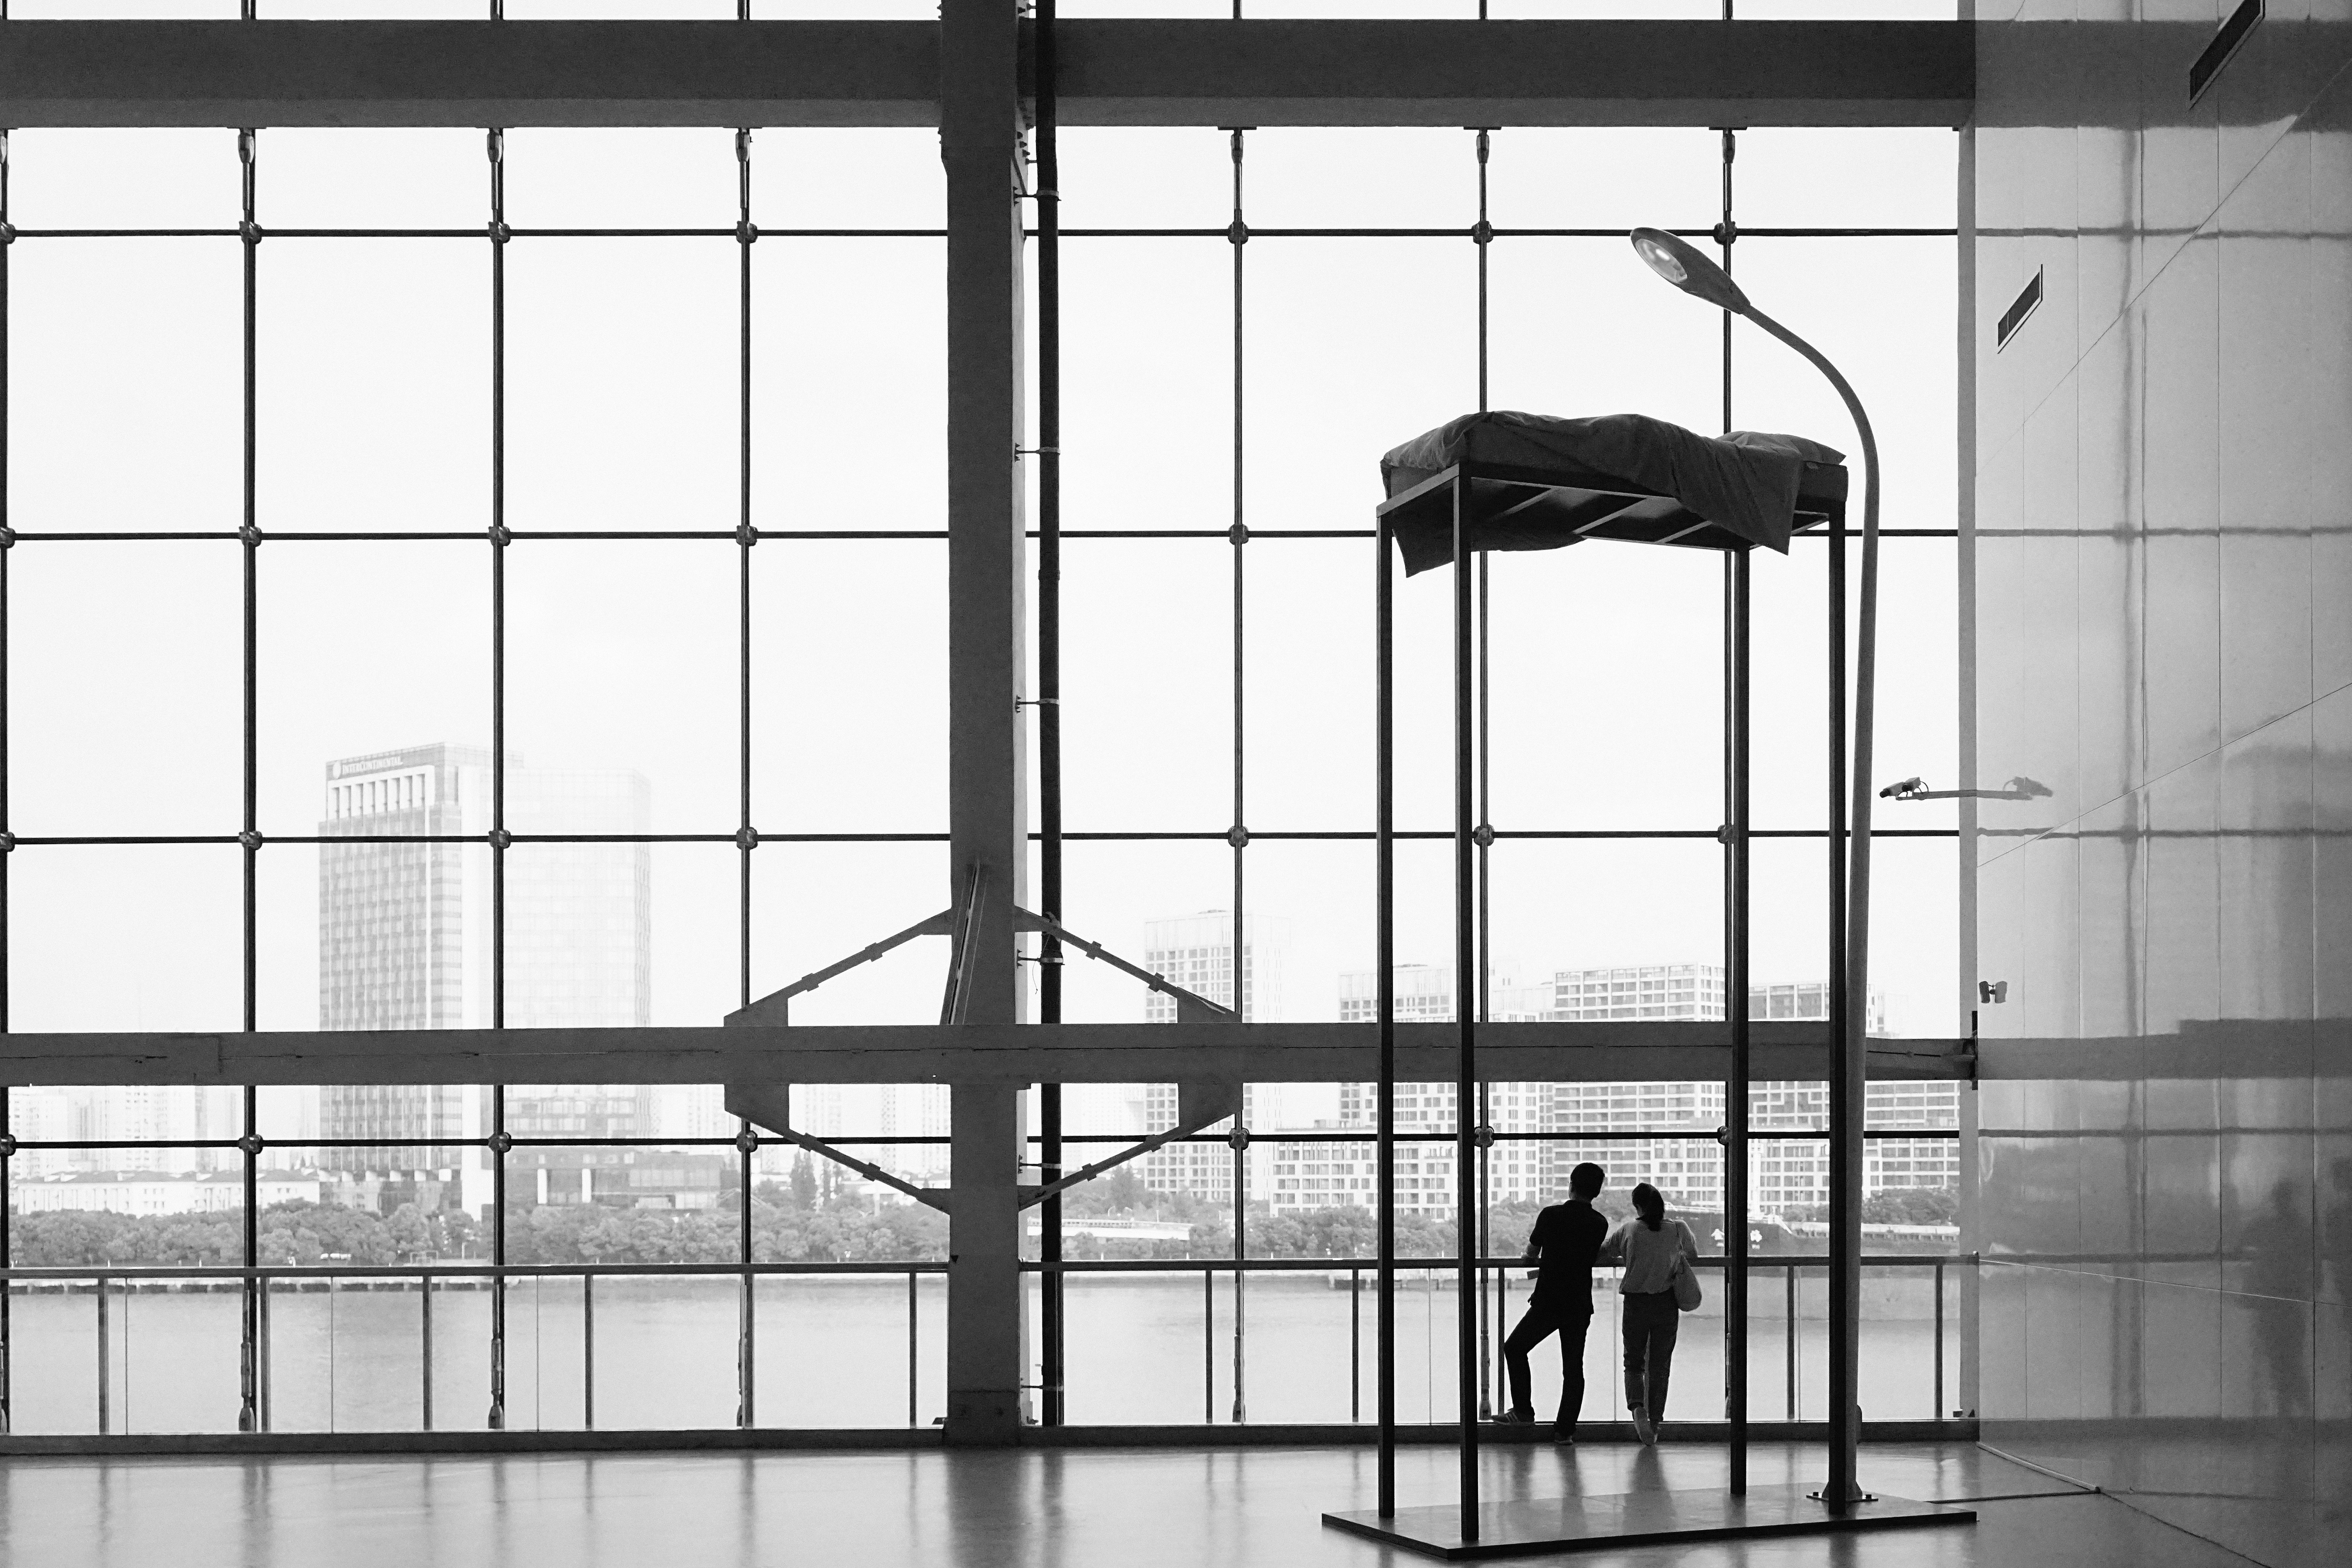
black and white, architecture, window, glass, line, asia, monochrome, interior design, art, symmetry, shanghai, exhibition, china, monochrome photography, the sadist